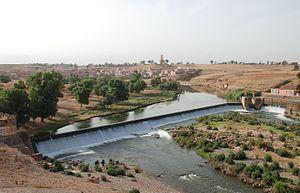
Kasba Tadla est une ville de la région Béni Mellal-Khénifra, au Maroc, elle fut fondée par la dynastie des Banou Ifren au début du XIe siècle.